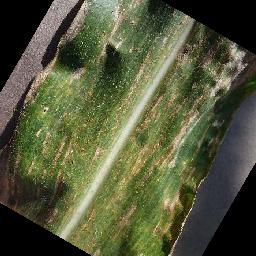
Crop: corn
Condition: (maize)_cercospora_spot_gray_spot